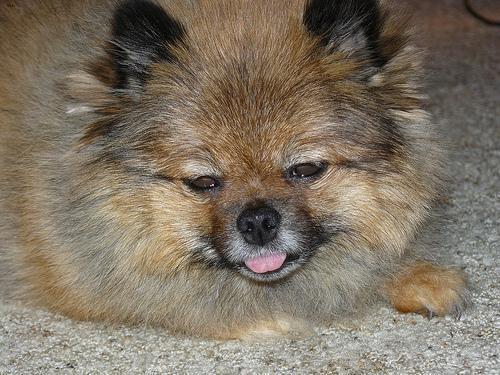
pomeranian